Peter the Hermit

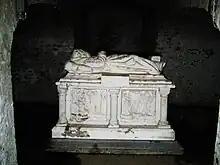
The Tomb of Pierre l'ermite

When the princes arrived, Peter joined their ranks as a member of the council in May 1097, and with the little following which remained they marched together through Asia Minor to Jerusalem. While his "paupers" never regained the numbers previous to the Battle of Civetot, his ranks were increasingly replenished with disarmed, injured, or bankrupted crusaders. Nonetheless, aside from a few rousing speeches to motivate the Crusaders, he played a subordinate part in the remaining history of the First Crusade which at this point clearly settled on a military campaign as the means to secure the pilgrimage routes and holy sites in Palestine.